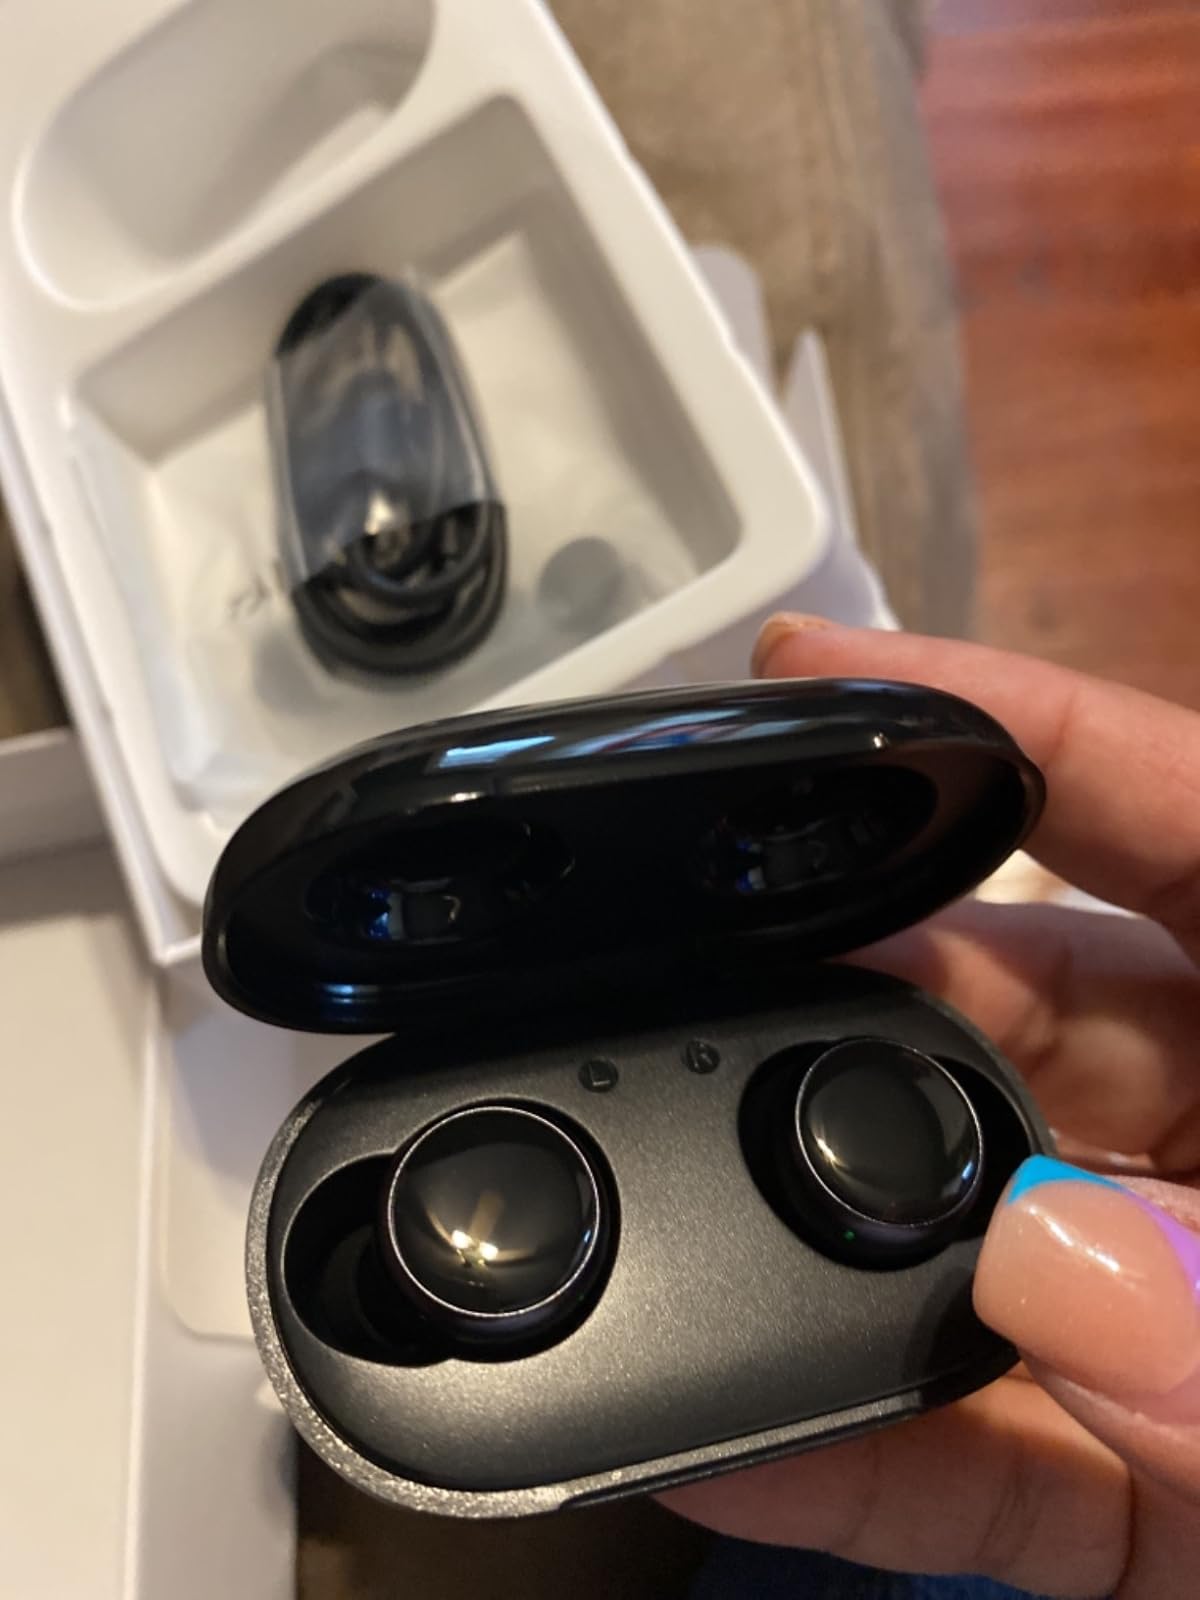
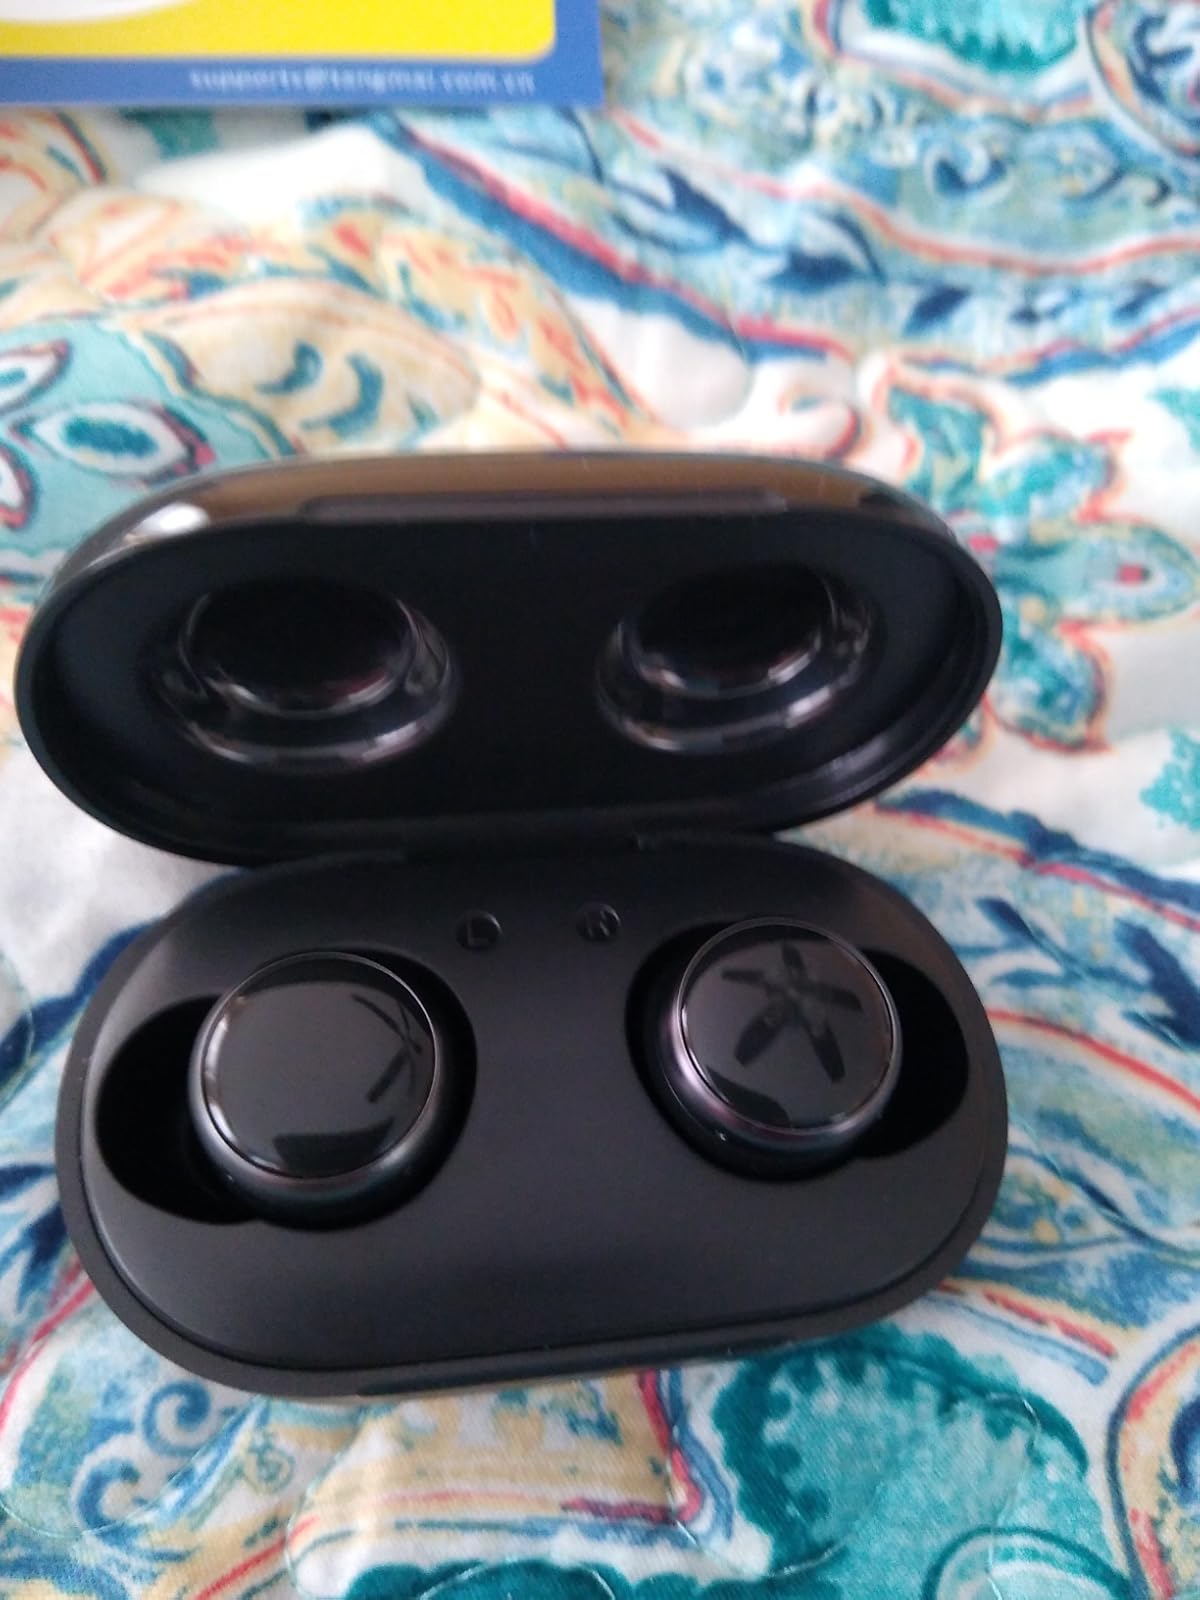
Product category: earbuds
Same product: yes